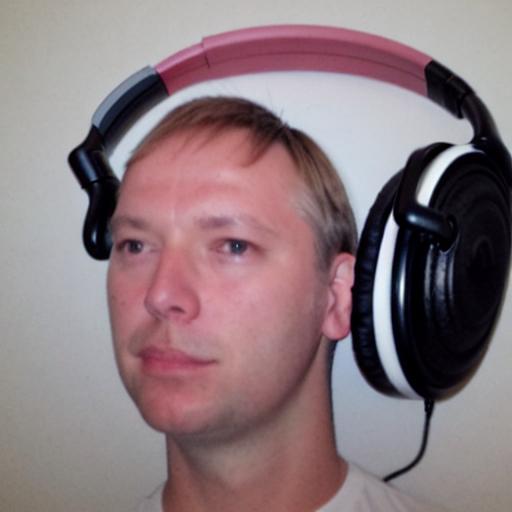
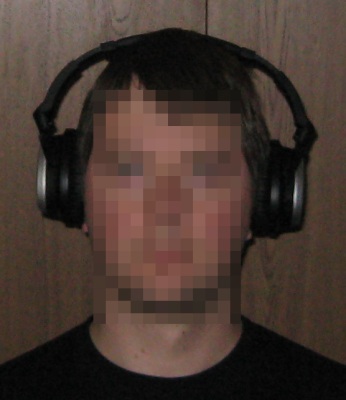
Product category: headphones
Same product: no